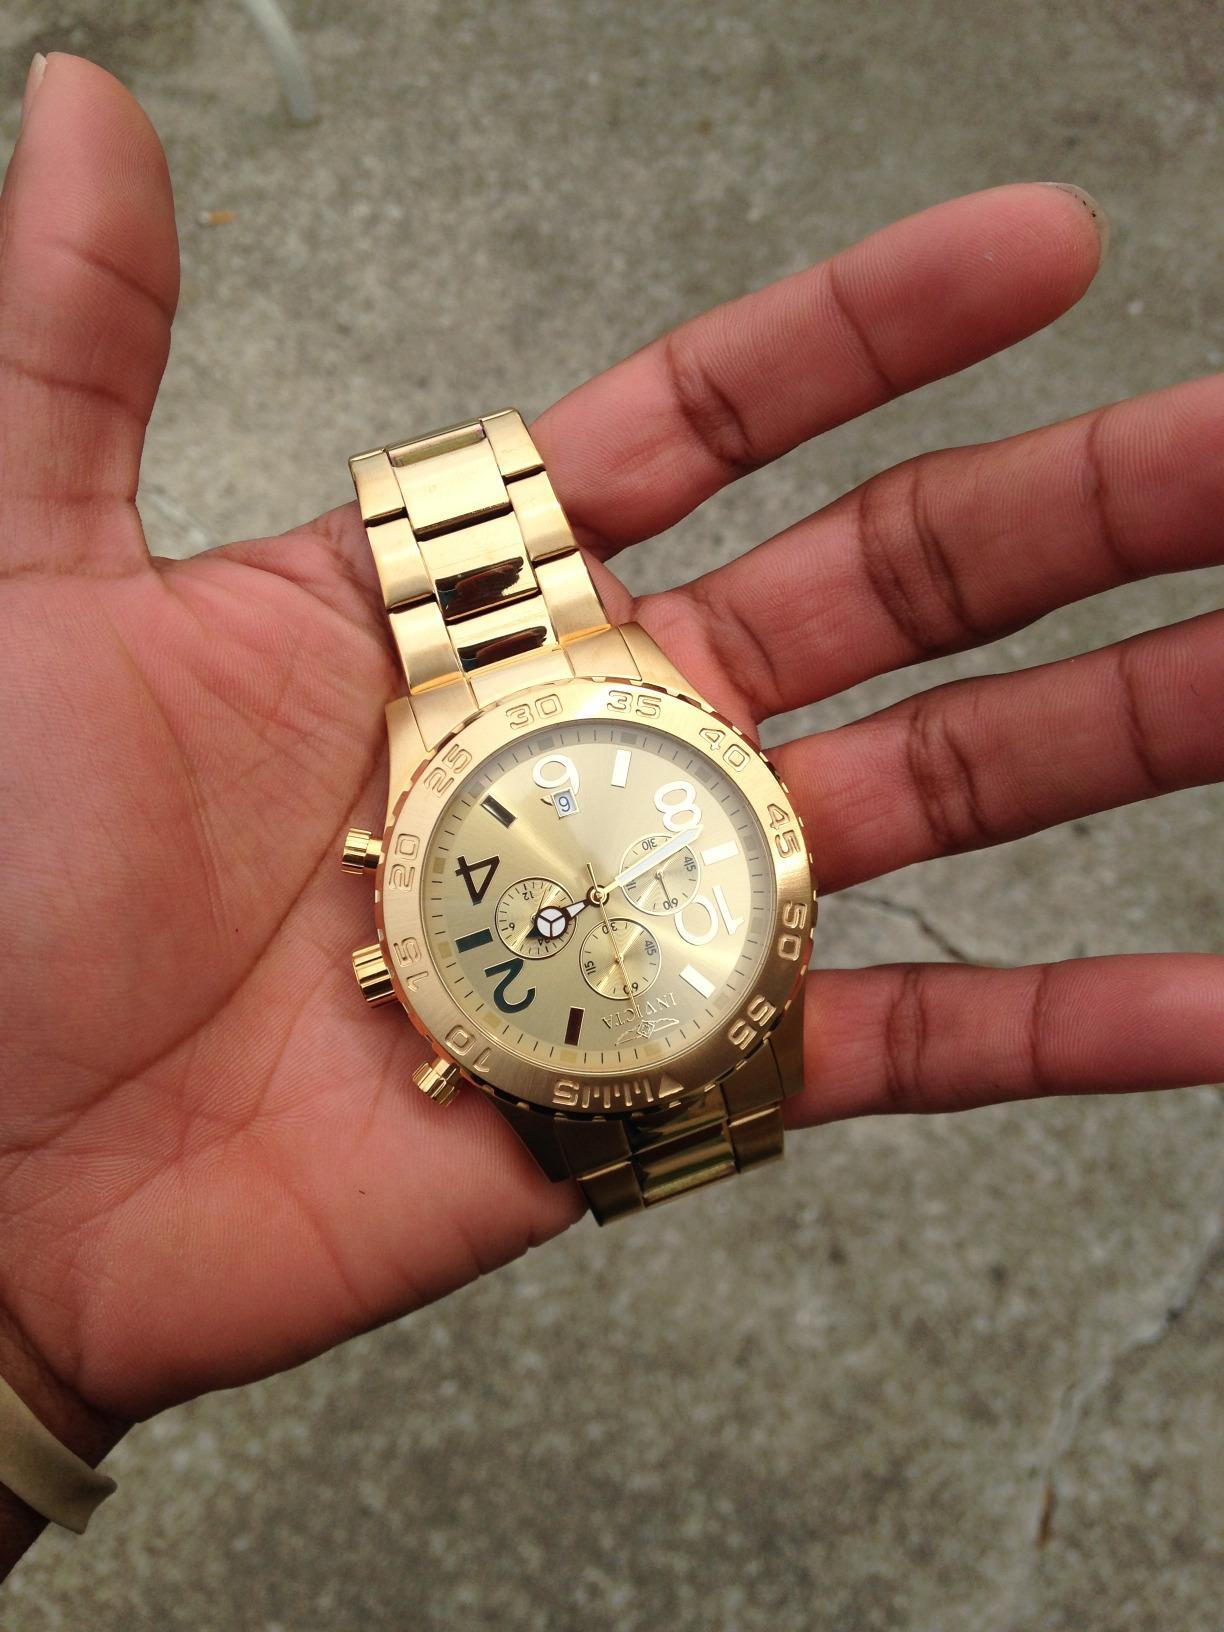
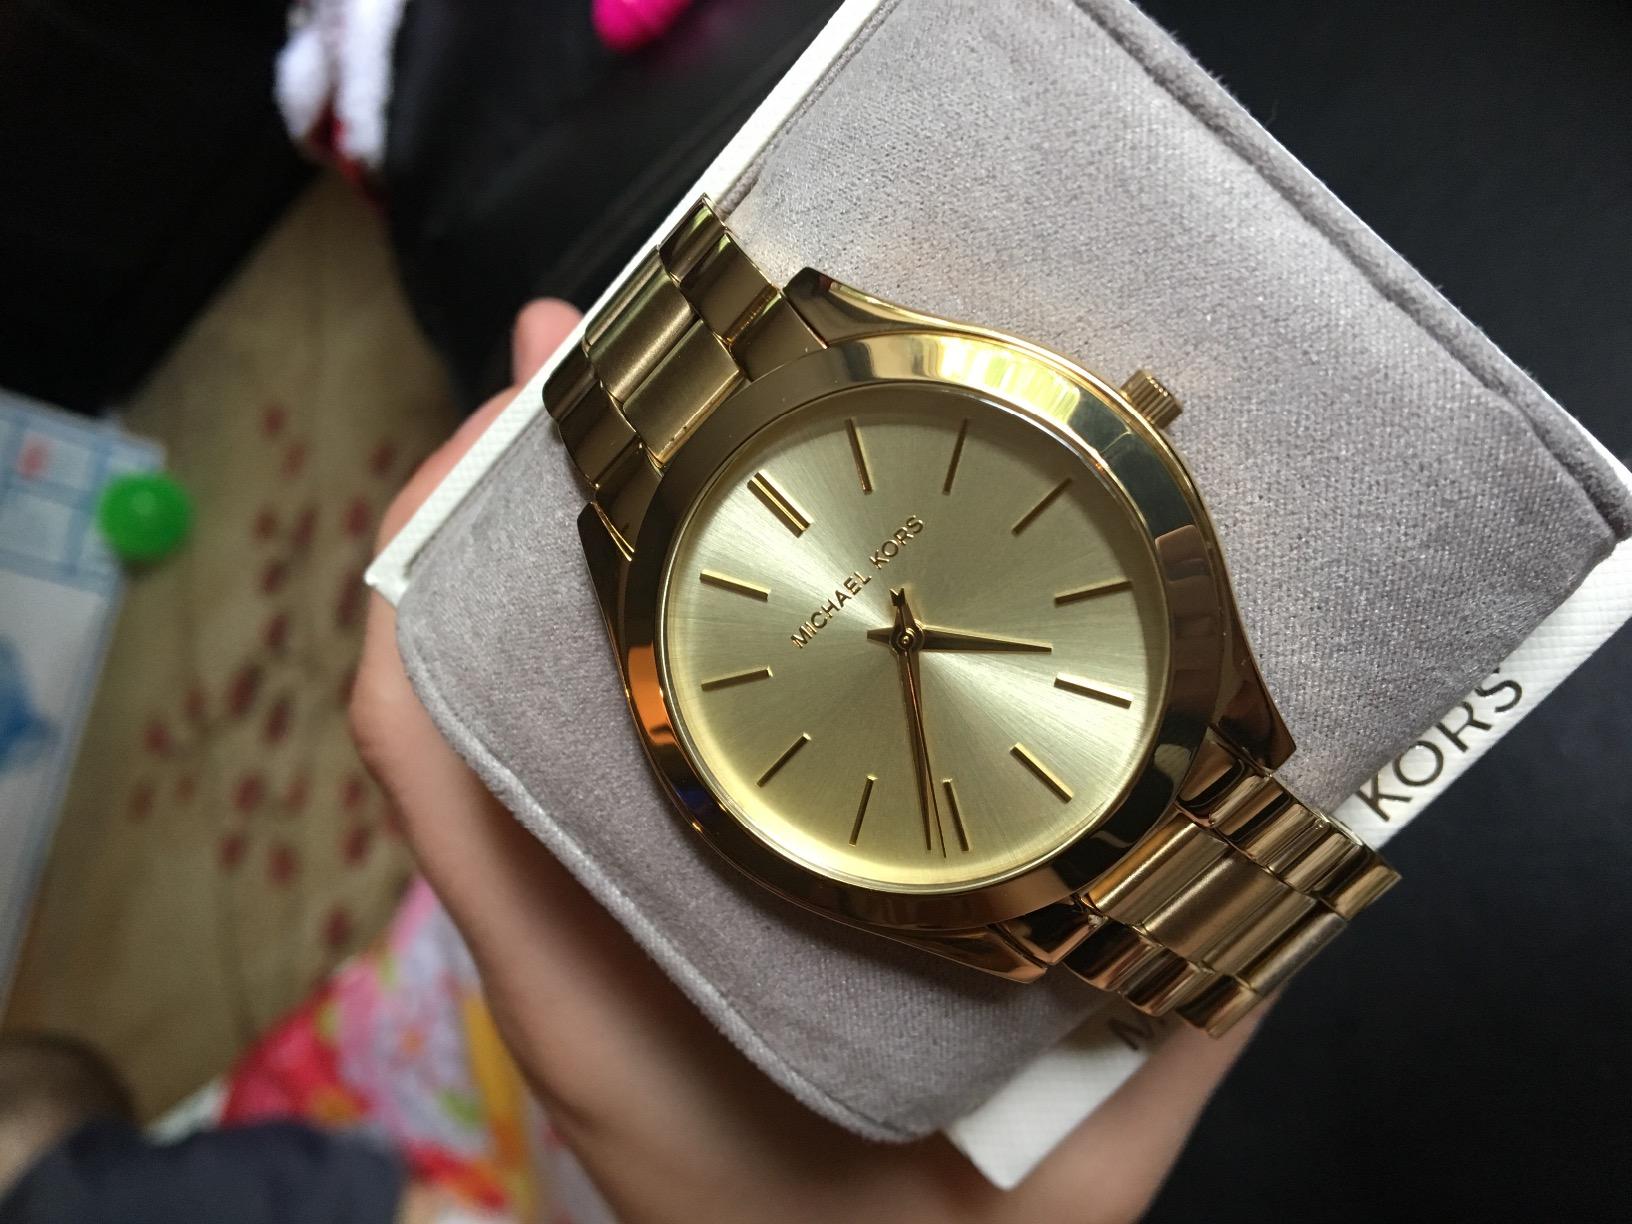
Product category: accessories_watch
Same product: no